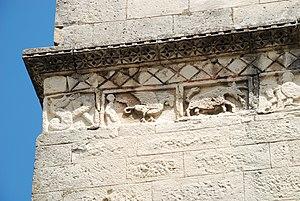
France - Drôme - Tour funéraire de Saint-Restitut - Frise romane
La tour funéraire de Saint-Restitut est une tour romane du XIᵉ siècle située dans la commune de Saint-Restitut dans le département de la Drôme en région Rhône-Alpes.